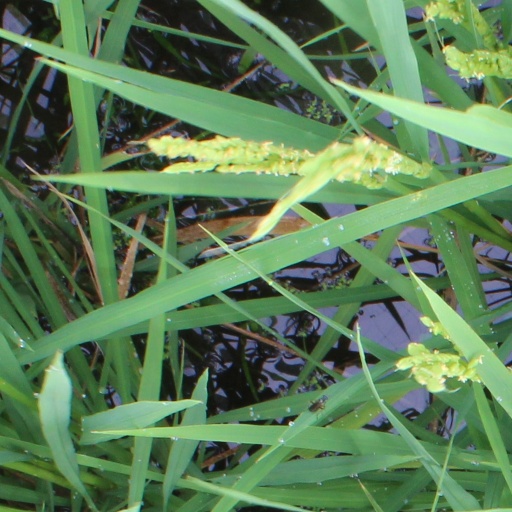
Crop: rice